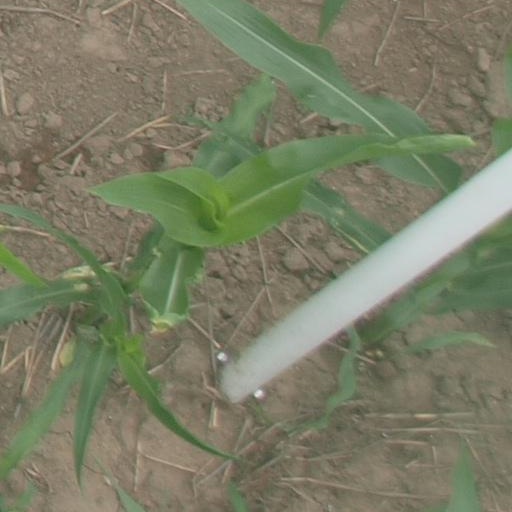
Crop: maize; corn